Skynd (band)

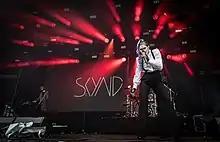
Skynd live at Rock am Ring 2022

Skynd is known for her diverse vocal styles, ranging from high pitch to low pitch and often with an inhuman element. Notably, Jonathan Davis of Korn is a fan and joined Skynd in her song "Gary Heidnik". Davis appeared in the music video as well.